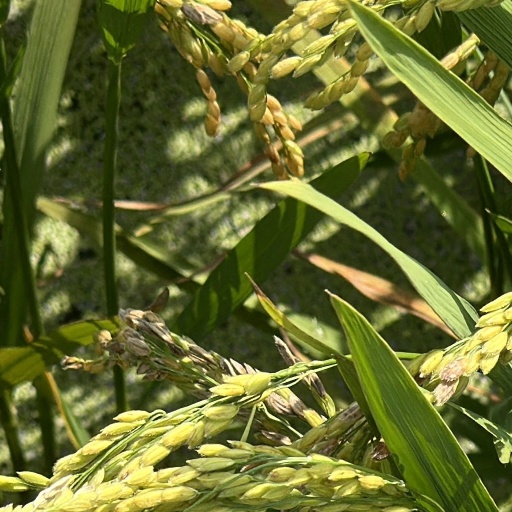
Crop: rice